Murder in the Central Committee

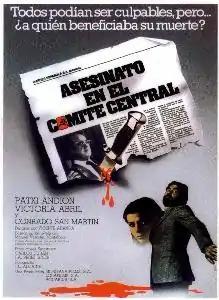
Theatrical release poster

Murder in the Central Committee is a 1982 Spanish thriller film directed by Vicente Aranda. It stars Patxi Andión and Victoria Abril. The plot follows a private detective, an ex-communist and former CIA agent, who travels from Barcelona to Madrid to discover the identity of the assassin of the leader of the Spanish Communist Party who was stabbed during a blackout while presiding over a meeting of the party's Central Committee. The film is a thriller with ironic political overtones.